Julia Brownley

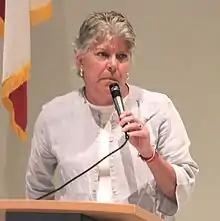
Brownley during her tenure in the California State Assembly

In 2006, Brownley ran for the California State Assembly in California's 41st Assembly district which included Santa Monica. She won a five-way Democratic primary with 35% of the vote and the general election with 62% of the vote. In 2008, she was reelected with 66% of the vote. In 2010, she was reelected to a third term with 59% of the vote. Brownley was term-limited in 2012, having served the maximum of three terms in the Assembly permitted under California law.